Unofficial Football World Championships

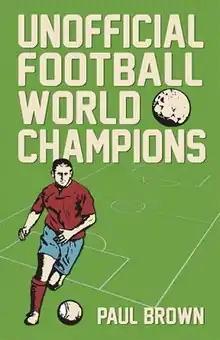

The Unofficial Football World Championships (UFWC) is an informal way of calculating the world's best international association football team, using a knock-out title system similar to that used in professional boxing. The UFWC was formalized by contributors to the Rec.Sport.Soccer Statistics Foundation (RSSSF) in 2002 and published by English journalist Paul Brown in a 2003 "FourFourTwo" article. Brown created a web page for the UFWC, and both this and the RSSSF tracked the progression of the championship.